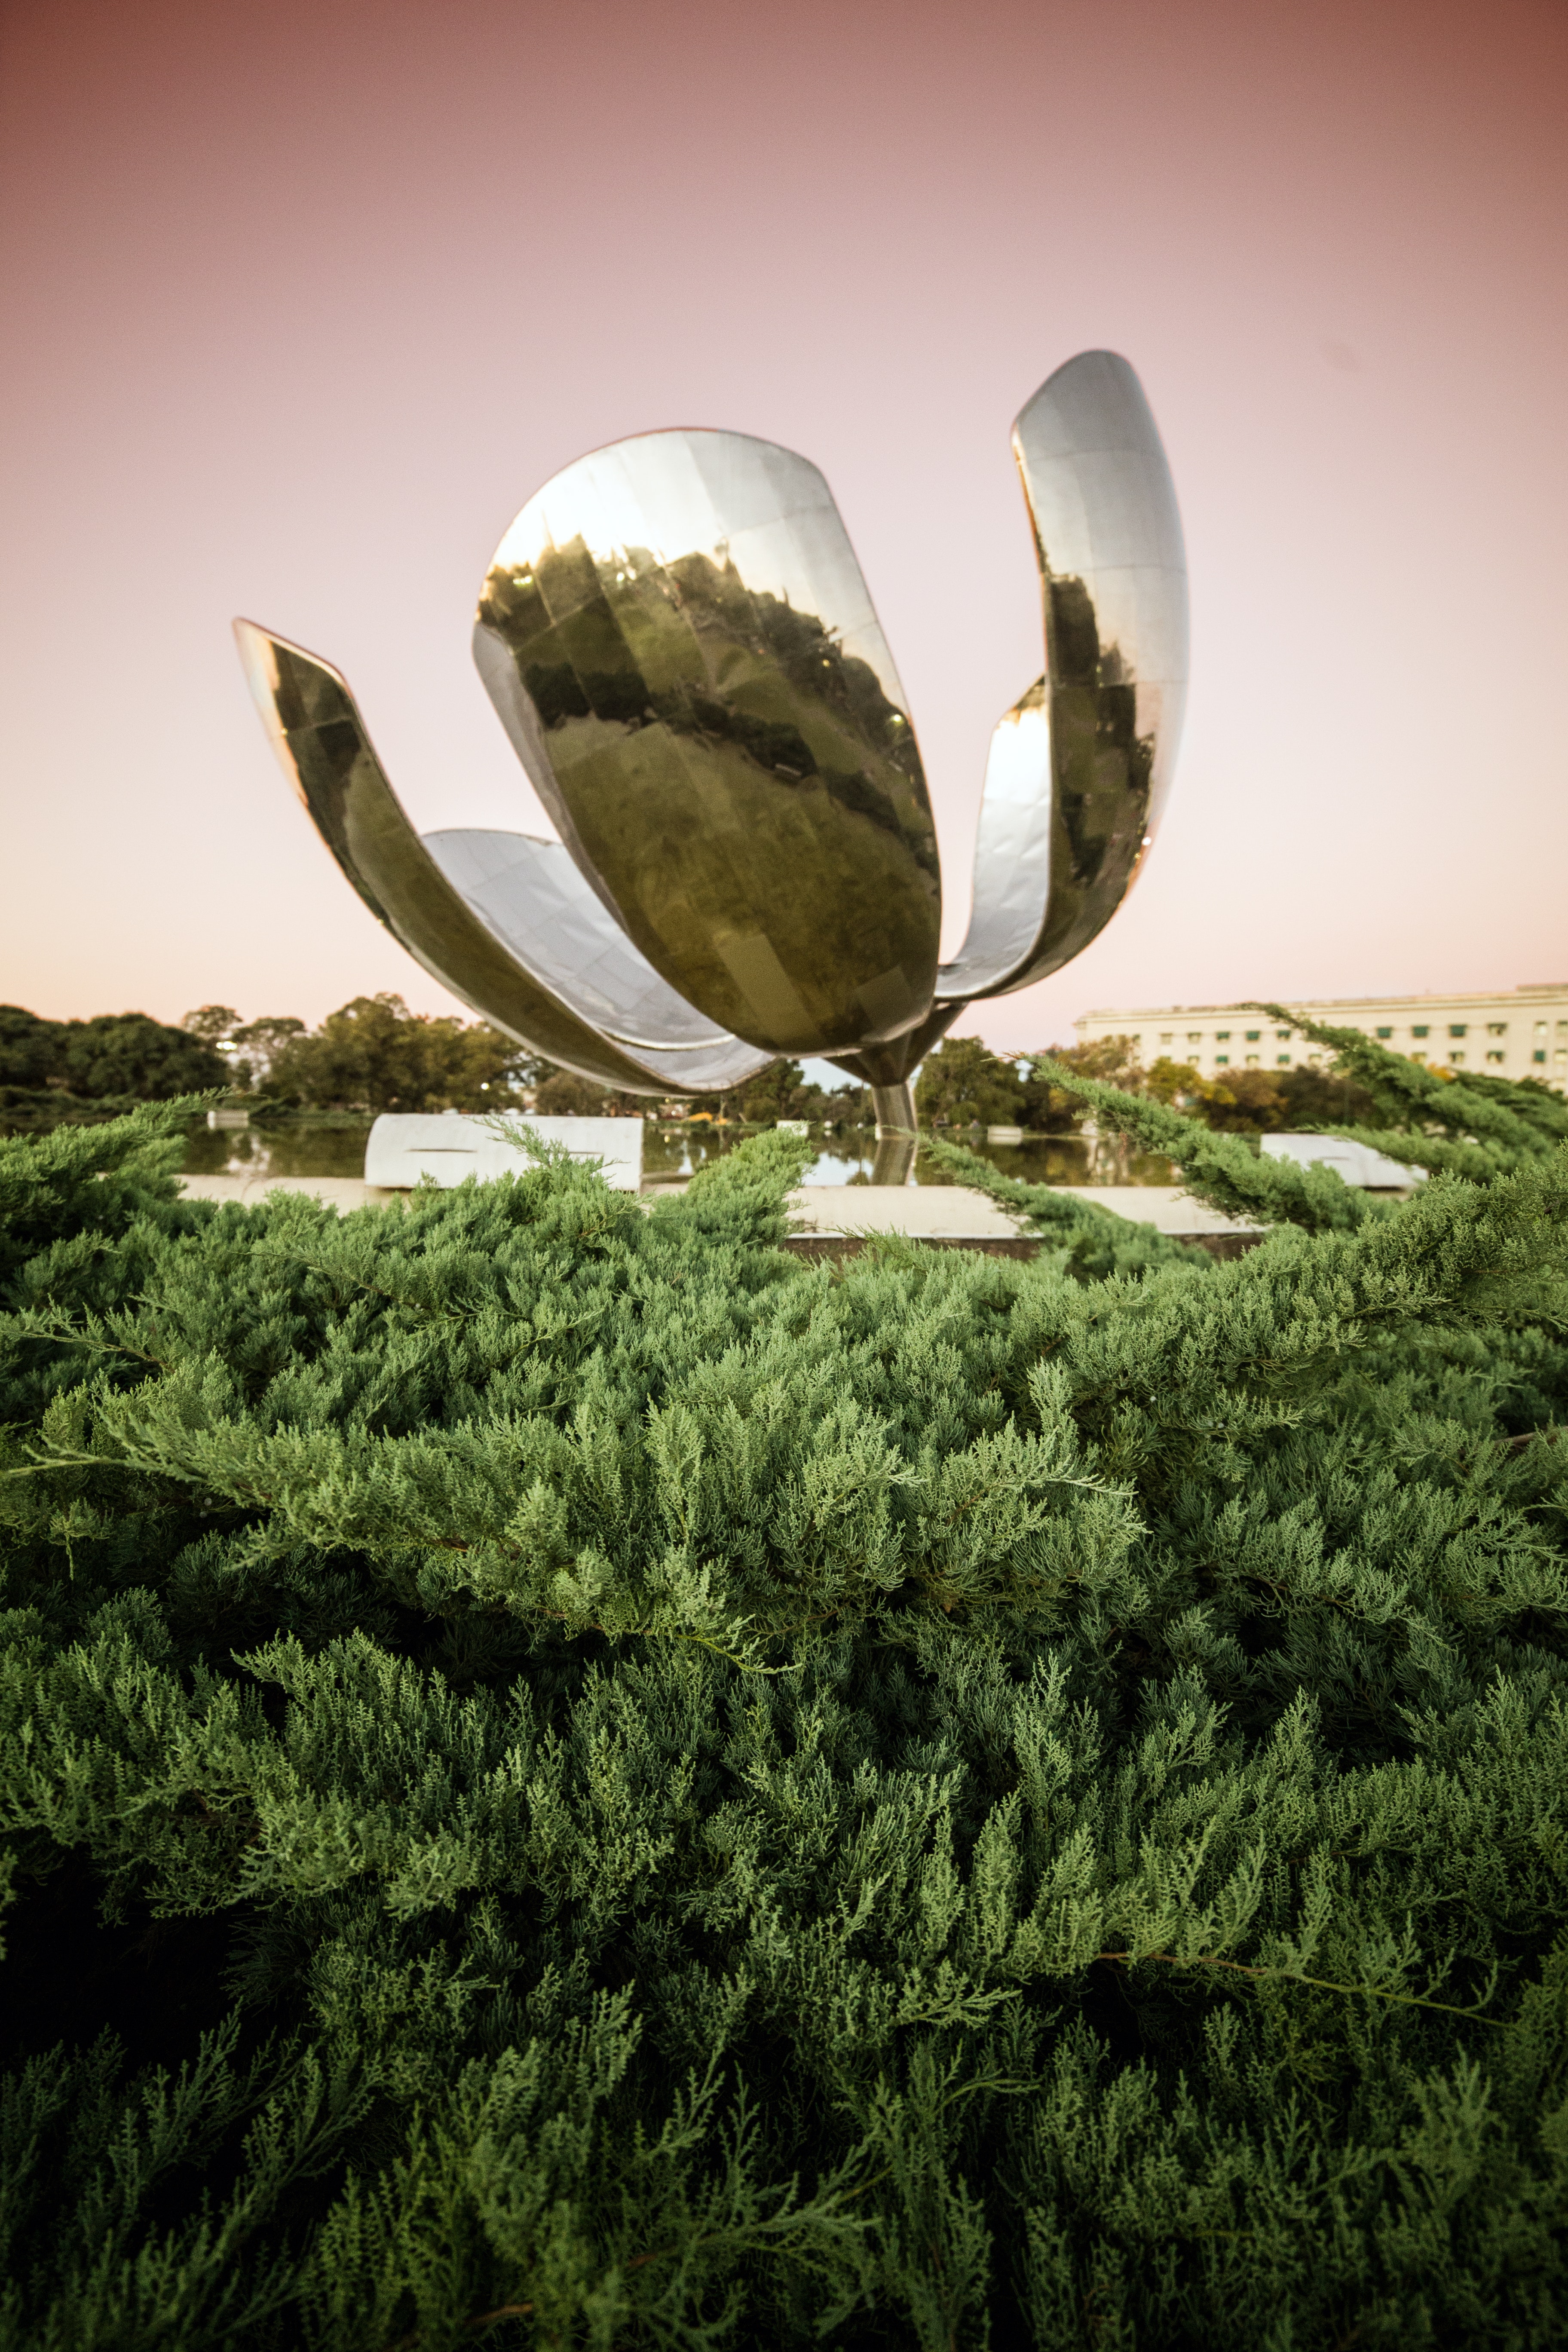
green, vegetation, leaf, plant, sky, botany, cactus, biome, tree, grass, flower, sculpture, landscape, architecture, photography, garden, shrub, art, prickly pear